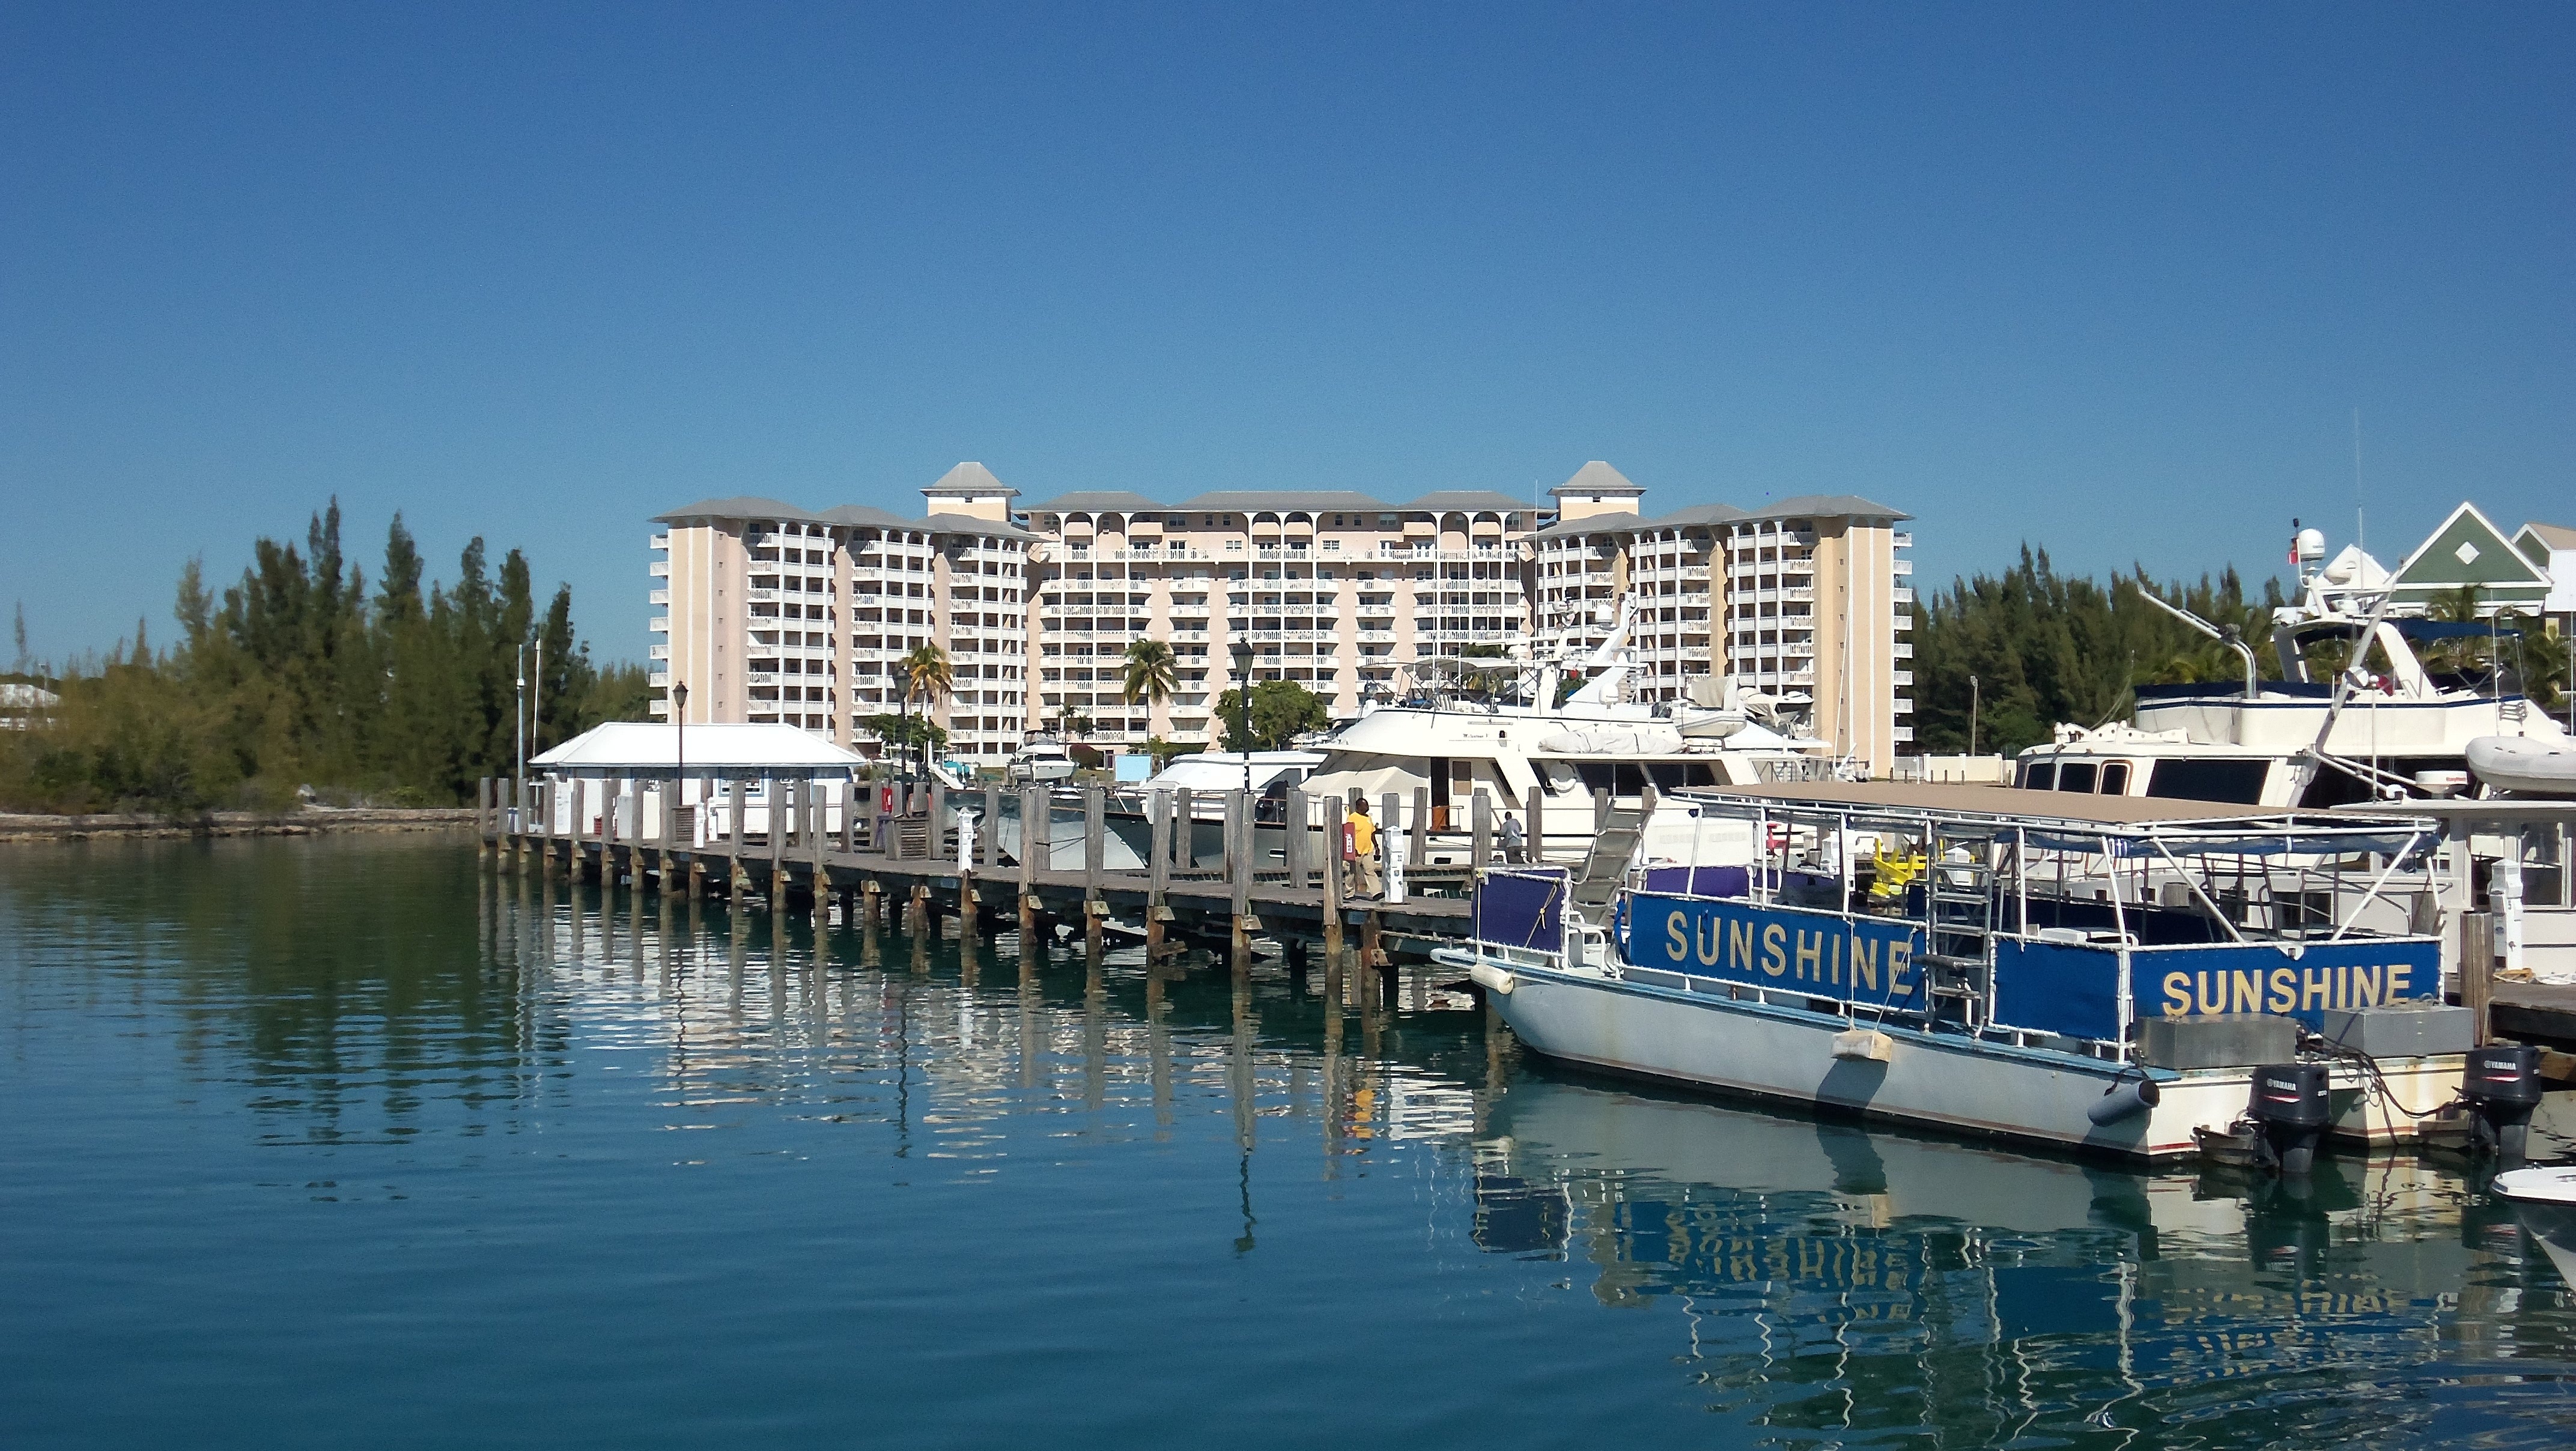
sea, water, dock, sunshine, boat, river, vacation, vehicle, bay, harbor, marina, port, waterway, ferry, channel, watercraft, sunny day, passenger ship